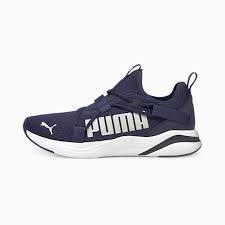
Label: Sneaker